James J. Van Alen

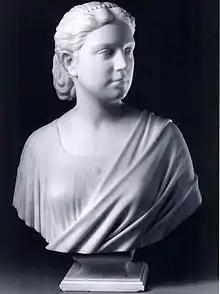
Emily Astor by Hiram Powers

In 1876, he married Emily Astor (1854–1881), the eldest daughter of William Backhouse Astor, Jr. (1829–1892) and Caroline Webster Schermerhorn (1830–1908). Together, James and Emily had three children: